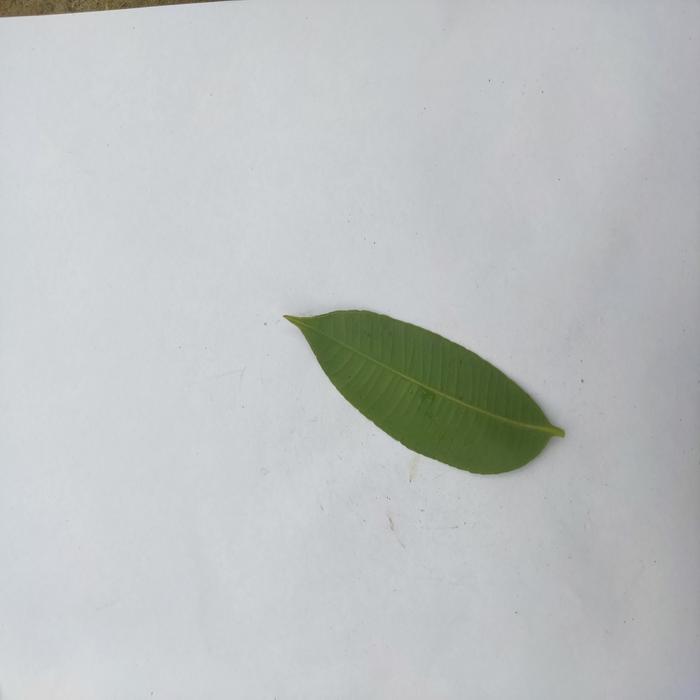
Crop: Hog Plum
Leaf condition: Heathy_Leaf